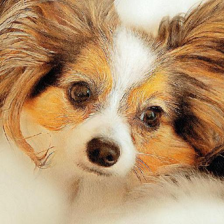
Label: animals